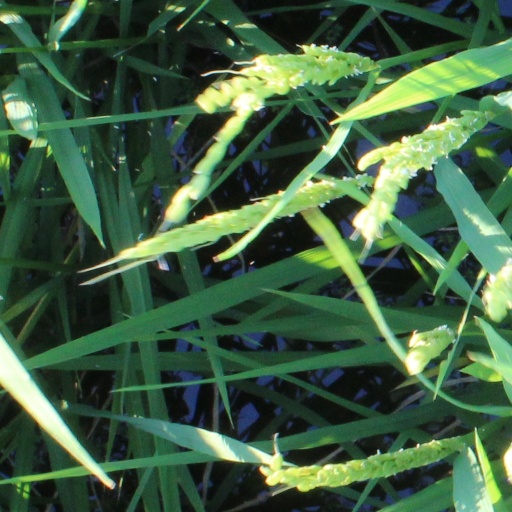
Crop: rice